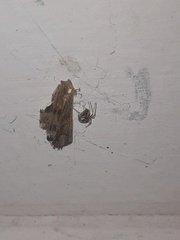
Species: Parasteatoda_tepidariorum